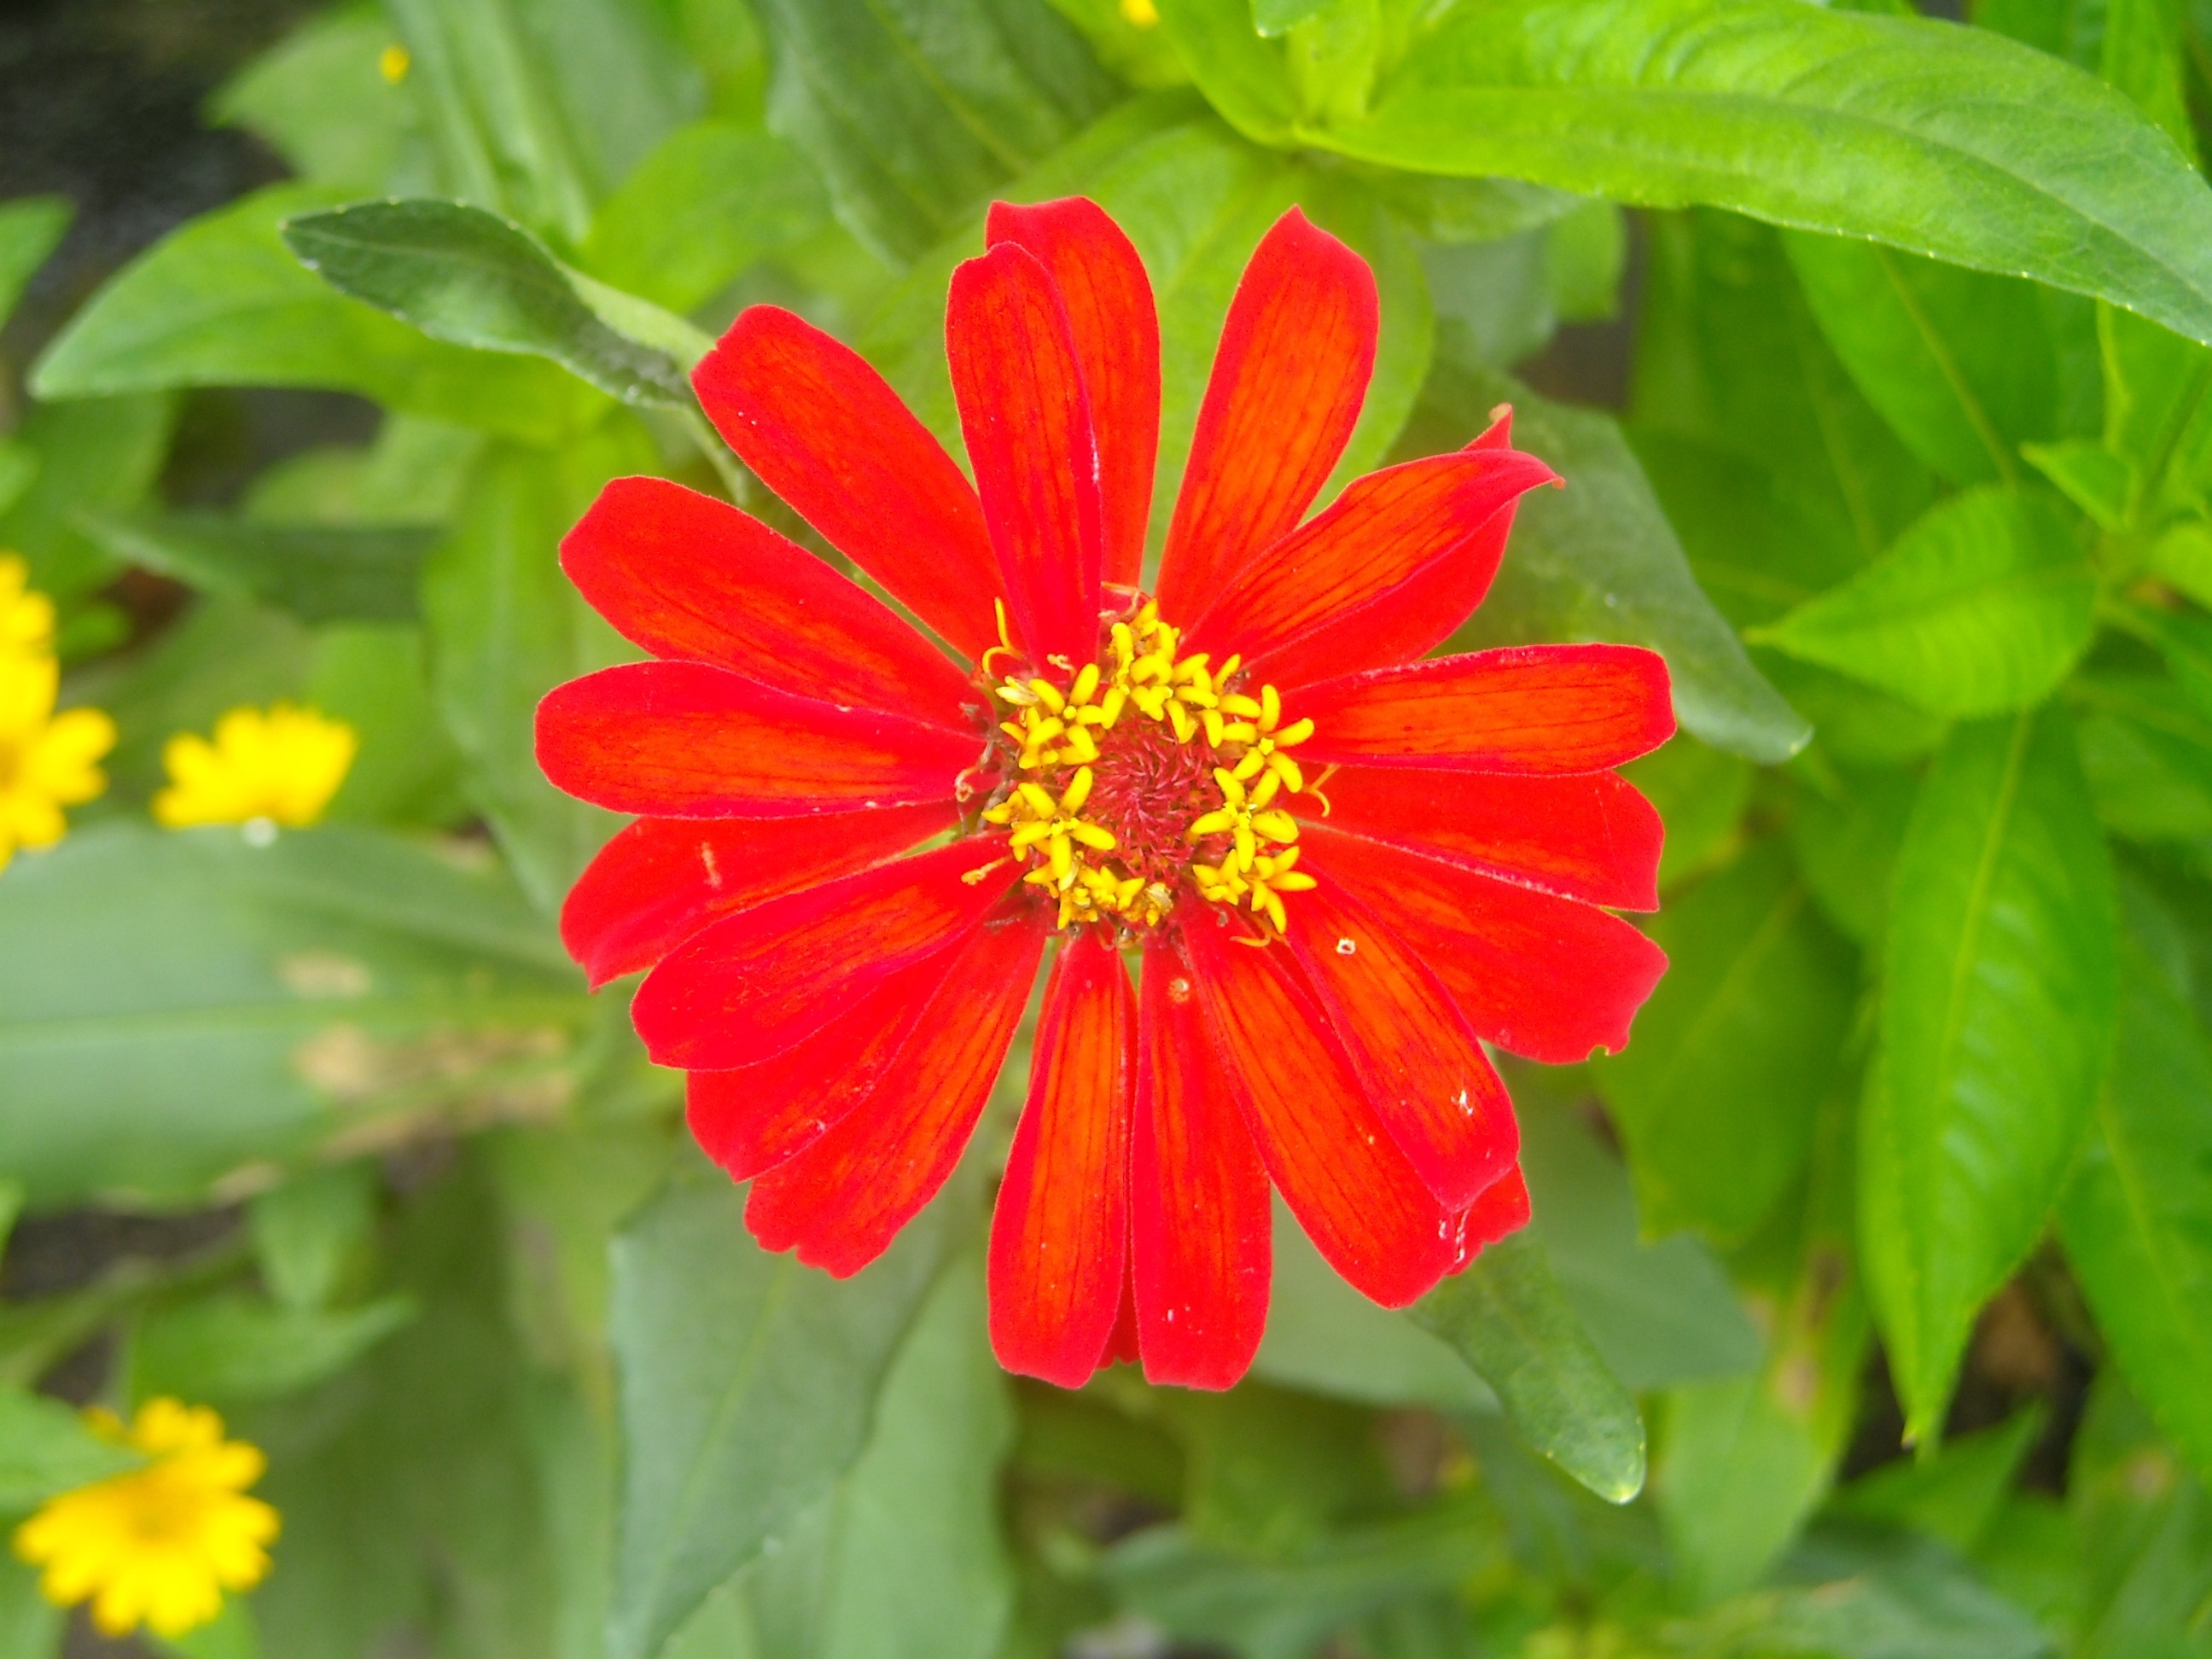
plant, leaf, flower, petal, green, red, botany, flora, wildflower, flowers, macro photography, flowering plant, daisy family, annual plant, land plant